Corporate law

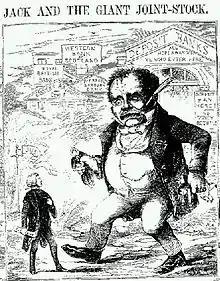
"Jack and the Giant Joint-Stock", a cartoon in "Town Talk" (1858) satirizing the 'monster' joint-stock economy that came into being after the Joint Stock Companies Act 1844

Although some forms of companies are thought to have existed during Ancient Rome and Ancient Greece, the closest recognizable ancestors of the modern company did not appear until the 16th century. With increasing international trade, Royal charters were granted in Europe (notably in England and Holland) to merchant adventurers. The Royal charters usually conferred special privileges on the trading company (including, usually, some form of monopoly). Originally, traders in these entities traded stock on their own account, but later the members came to operate on joint account and with joint stock, and the new Joint stock company was born.